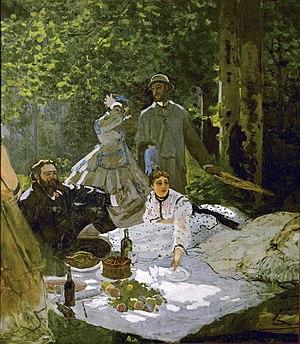
Gustave Courbet, né le 10 juin 1819 à Ornans et mort le 31 décembre 1877 à La Tour-de-Peilz, est un peintre et sculpteur français, chef de file du courant réaliste.
Claude Monet, né le 14 novembre 1840 à Paris et mort le 5 décembre 1926 à Giverny, est un peintre français et l’un des fondateurs de l'impressionnisme.
Le Déjeuner sur l'herbe est un tableau d'Édouard Manet achevé en 1863, d'abord intitulé Le Bain, puis La Partie carrée. Exposé brièvement pour la première fois au Salon des refusés le 15 mai 1863 puis décroché, re-exposé l'année suivante non sans scandale en marge du Salon, il entra dans le patrimoine public en 1906 grâce à la donation du collectionneur Étienne Moreau-Nélaton.